Battle of Cape Passaro

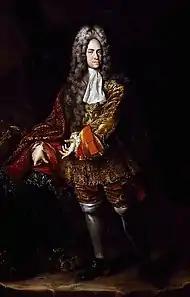
Charles VI, Holy Roman Emperor, in 1716. Portrait by Jan Kupecký. Byng's victory over the Spanish fleet ensured him the Sicilian throne.

In almost total darkness, Gaztañeta's "San Felipe" struck her colours. De Guevara, with "San Luis" and another ship of line, came in sight of the Spanish flagship, which had been alerted by the gunfire. Guevara's two ships bore down windward of them and exchanged a broadside with Byng's "Barfleur". Told that "San Felipe" had surrendered, Guevara charged upon the wind and committed himself to collect the few Spanish ships still fighting on. The ship of the line "Perla de España" under Captain Gabriel de Alderete, was relieved and allowed to escape from the three British ships. Together with the frigate "San Juan Menor", she left the battle, and headed towards Malta. Byng pursued them for some time, but given the fading light and low wind, he decided to stay with his fleet. Camocke, convinced of the defeat, set sail to the Venetian island of Corfu with his flagship "San Fernando" and a frigate.